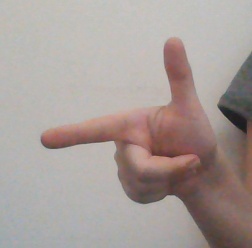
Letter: yaa